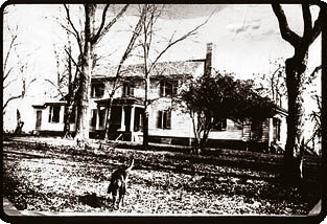
Building: Flowerdew Hundred Plantation
Country: United States of America
Year built: 1804
Archaeological site in Virginia, United States United States historic place Flowerdew Hundred Plantation U.S. National Register of Historic Places U.S. Historic district Virginia Landmarks Register Wilcox House at Flowerdew Hundred, built 1804, demolished 1955. Show map of Virginia Show map of the United States Nearest city Garysville, Virginia Coordinates 37°17′46″N 77°06′15″W / 37.29611°N 77.10417°W / 37.29611; -77.10417 Area 1,400 acres (570 ha) NRHP reference No. 75002030 VLR No. 074-0006 Significant dates Added to NRHP August 1, 1975 Designated VLR May 20, 1975 Flowerdew Hundred Plantation dates to 1618/19 with the patent by Sir George Yeardley , the Governor and Captain General of Virginia, of 1,000 acres (400 ha) on the south side of the James River . Yeardley probably named the plantation after his wife's wealthy father, Anthony Flowerdew, just as he named another plantation " Stanley Hundred " after his wife's wealthy mother, Martha Stanley.  (Yeardley's wife, Temperance Flowerdew , came from English gentry in the County of Norfolk.) A " hundred " was historically a division of a shire or county. With a population of about 30, the plantation was economically successful with thousands of pounds of tobacco produced along with corn, fish and livestock. Sir George paid 120 pounds (possibly a hogshead of tobacco) to build the first windmill in British America. Today, Flowerdew Hundred plantation is a private residence. History Sometimes written as "Flowerdieu", the plantation survived the Indian massacre of 1622 with only six deaths, remaining an active and fortified private plantation unlike many others in the area, such as the Citie of Henricus and Martin's Hundred , that were abandoned. The first windmill erected in English North America was built at Flowerdew Hundred by 1621, and was an English post mill . In 1624, Abraham Piersey , Cape Merchant of the Virginia Company, purchased Flowerdew Hundred renaming it Piersey's Hundred. Piersey's Stone House was the first home with a permanent foundation in the colony. The 1624 Muster lists approximately sixty occupants at the settlement, including some of the first Africans in Virginia. Throughout the seventeenth century, Flowerdew Hundred continued to prosper with the establishment of a secondary settlement. In 1683, with the passage of the king's Advancement of Trade Act, Flowerdew Towne was formed down river, but it was not very successful within the James River planter economy. Sometime after 1720, a ferry ran from Flowerdew Hundred across the stretch of the James known as "Three Mile Reach" to the north bank of the James. An ordinary or tavern was eventually built there for the convenience of the passengers. Part of the old Hundred was acquired by Joshua Poythress and passed through several of his descendants also named Joshua Poythress.  The property was shelled during the 1781 campaign of Gen. Benedict Arnold . He ordered Lt. Col. Simcoe and some Queen's Rangers to spike the guns near Hood's fort on the eastern edge of the property and then continued to the capital of Richmond , setting it afire. The Plantation was re-formed again through the work of John Vaughn Willcox, a Petersburg merchant. He married the last Poythress heiress and bought up the surrounding tracts that were part of the original land grant that had been sold off during the 18th century. In 1804 they built a new farmhouse on the high ridge overlooking the fertile bottom lands along the James, but maintained their primary residence in nearby Petersburg. The Civil War came to Flowerdew in June 1864 when the Commanding General of the Armies of the United States Ulysses S. Grant ordered his men to cross the James River in an effort to outflank Gen. Robert E. Lee and capture the City of Petersburg and its rail hub that was vital to the Confederate war effort. In support of the Overland Campaign, the Corps of Engineers, in a remarkable feat of construction, built a pontoon bridge across the James in one evening, setting a record for the longest floating bridge ever built. Grant's Crossing from Weyanoke to Flowerdew (or Wilcox Landing as it was then known) held this record until World War II . The Army of the Potomac with three corps and a supply train crossed the river in about three days heading for City Point to begin the Siege of Petersburg . The site of the pontoon bridge was found again in 1986 by Eugene Prince and Taft Kiser. Using Prince's Principle, a simple 35 mm camera, a cypress tree on the riverbank, and an Andrew Joseph Russell photograph taken in 1864, they were able to place the bridge into the modern landscape. A dead limb on a cypress tree in the Gardner photograph was still present 122 years later and confirmed the location as the site of the crossing. The old Willcox house was torn down in 1955 though a magnolia planted in 1840 still survives in the yard of the large mansion that was built on its former site in the late 20th century. The bald cypress tree that anchored the great pontoon bridge also remains. In 1978, a commemorative windmill of English post design was built on the farm by English Millwright Derrick Ogden.  The windmill has since been removed from the property. Over the years the name has been spelled as Fleur de, Flowerdieu, Flower de and Flourdy Hundred. Other names for the property include Piersey or Peircey's Hundred, Selden's ( Selden family ), Hood's, and Bellevue. It is listed on Virginia's Captain John Smith Chesapeake National Historic Trail , Civil War Overland Campaign Lee-Grant Trail, and the National Register of Historic Places. Flowerdew Hundred Plantation is currently owned by local businessman and former NASCAR driver Jeff Oakley. Archaeology The original land grant of 1,000 acres contains over 60 archaeological sites ranging from archaic Native American encampments to twentieth century homesteads.  Registered sites include 44PG64 (Stone House excavation); 44PG65 (Fortified Area); 44PG113 (Selden House sites) and 44PG98 (Flowerdew Towne/Ferry Complex). Archaeological investigations began at Flowerdew in the late 1960s and continued through 1995, when archaeologist James Deetz led the final excavation within the original limits of the fortified area. The excavations yielded more than 500,000 artifacts, all of which are currently housed at the University of Virginia . One of many notable artifacts is the Prince of Orange medallion, which was minted in 1615. Three other such medallions have been found, including one at Historic Jamestowne, and in a Native American grave at Burr's Hill, Rhode Island. In addition, one medallion is held by the British Museum. Foundation In 1975, David A. Harrison III , then owner of Flowerdew Hundred, created the Flowerdew Hundred Foundation. The Foundation operated a museum and conducted tours of the plantation and reconstructed windmill until 2007. The windmill was donated to the American Wind Center and Museum in Lubbock, Texas.  It was dismantled and moved to Lubbock in 2010. The Foundation closed its doors on October 12, 2007. After Harrison's death the plantation was sold. See also William Smith , a Revolutionary War veteran born in Flowerdew Hundred References